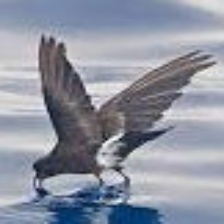
Species: ASHY STORM PETREL
Scientific name: OCEANODROMA HOMOCHROA